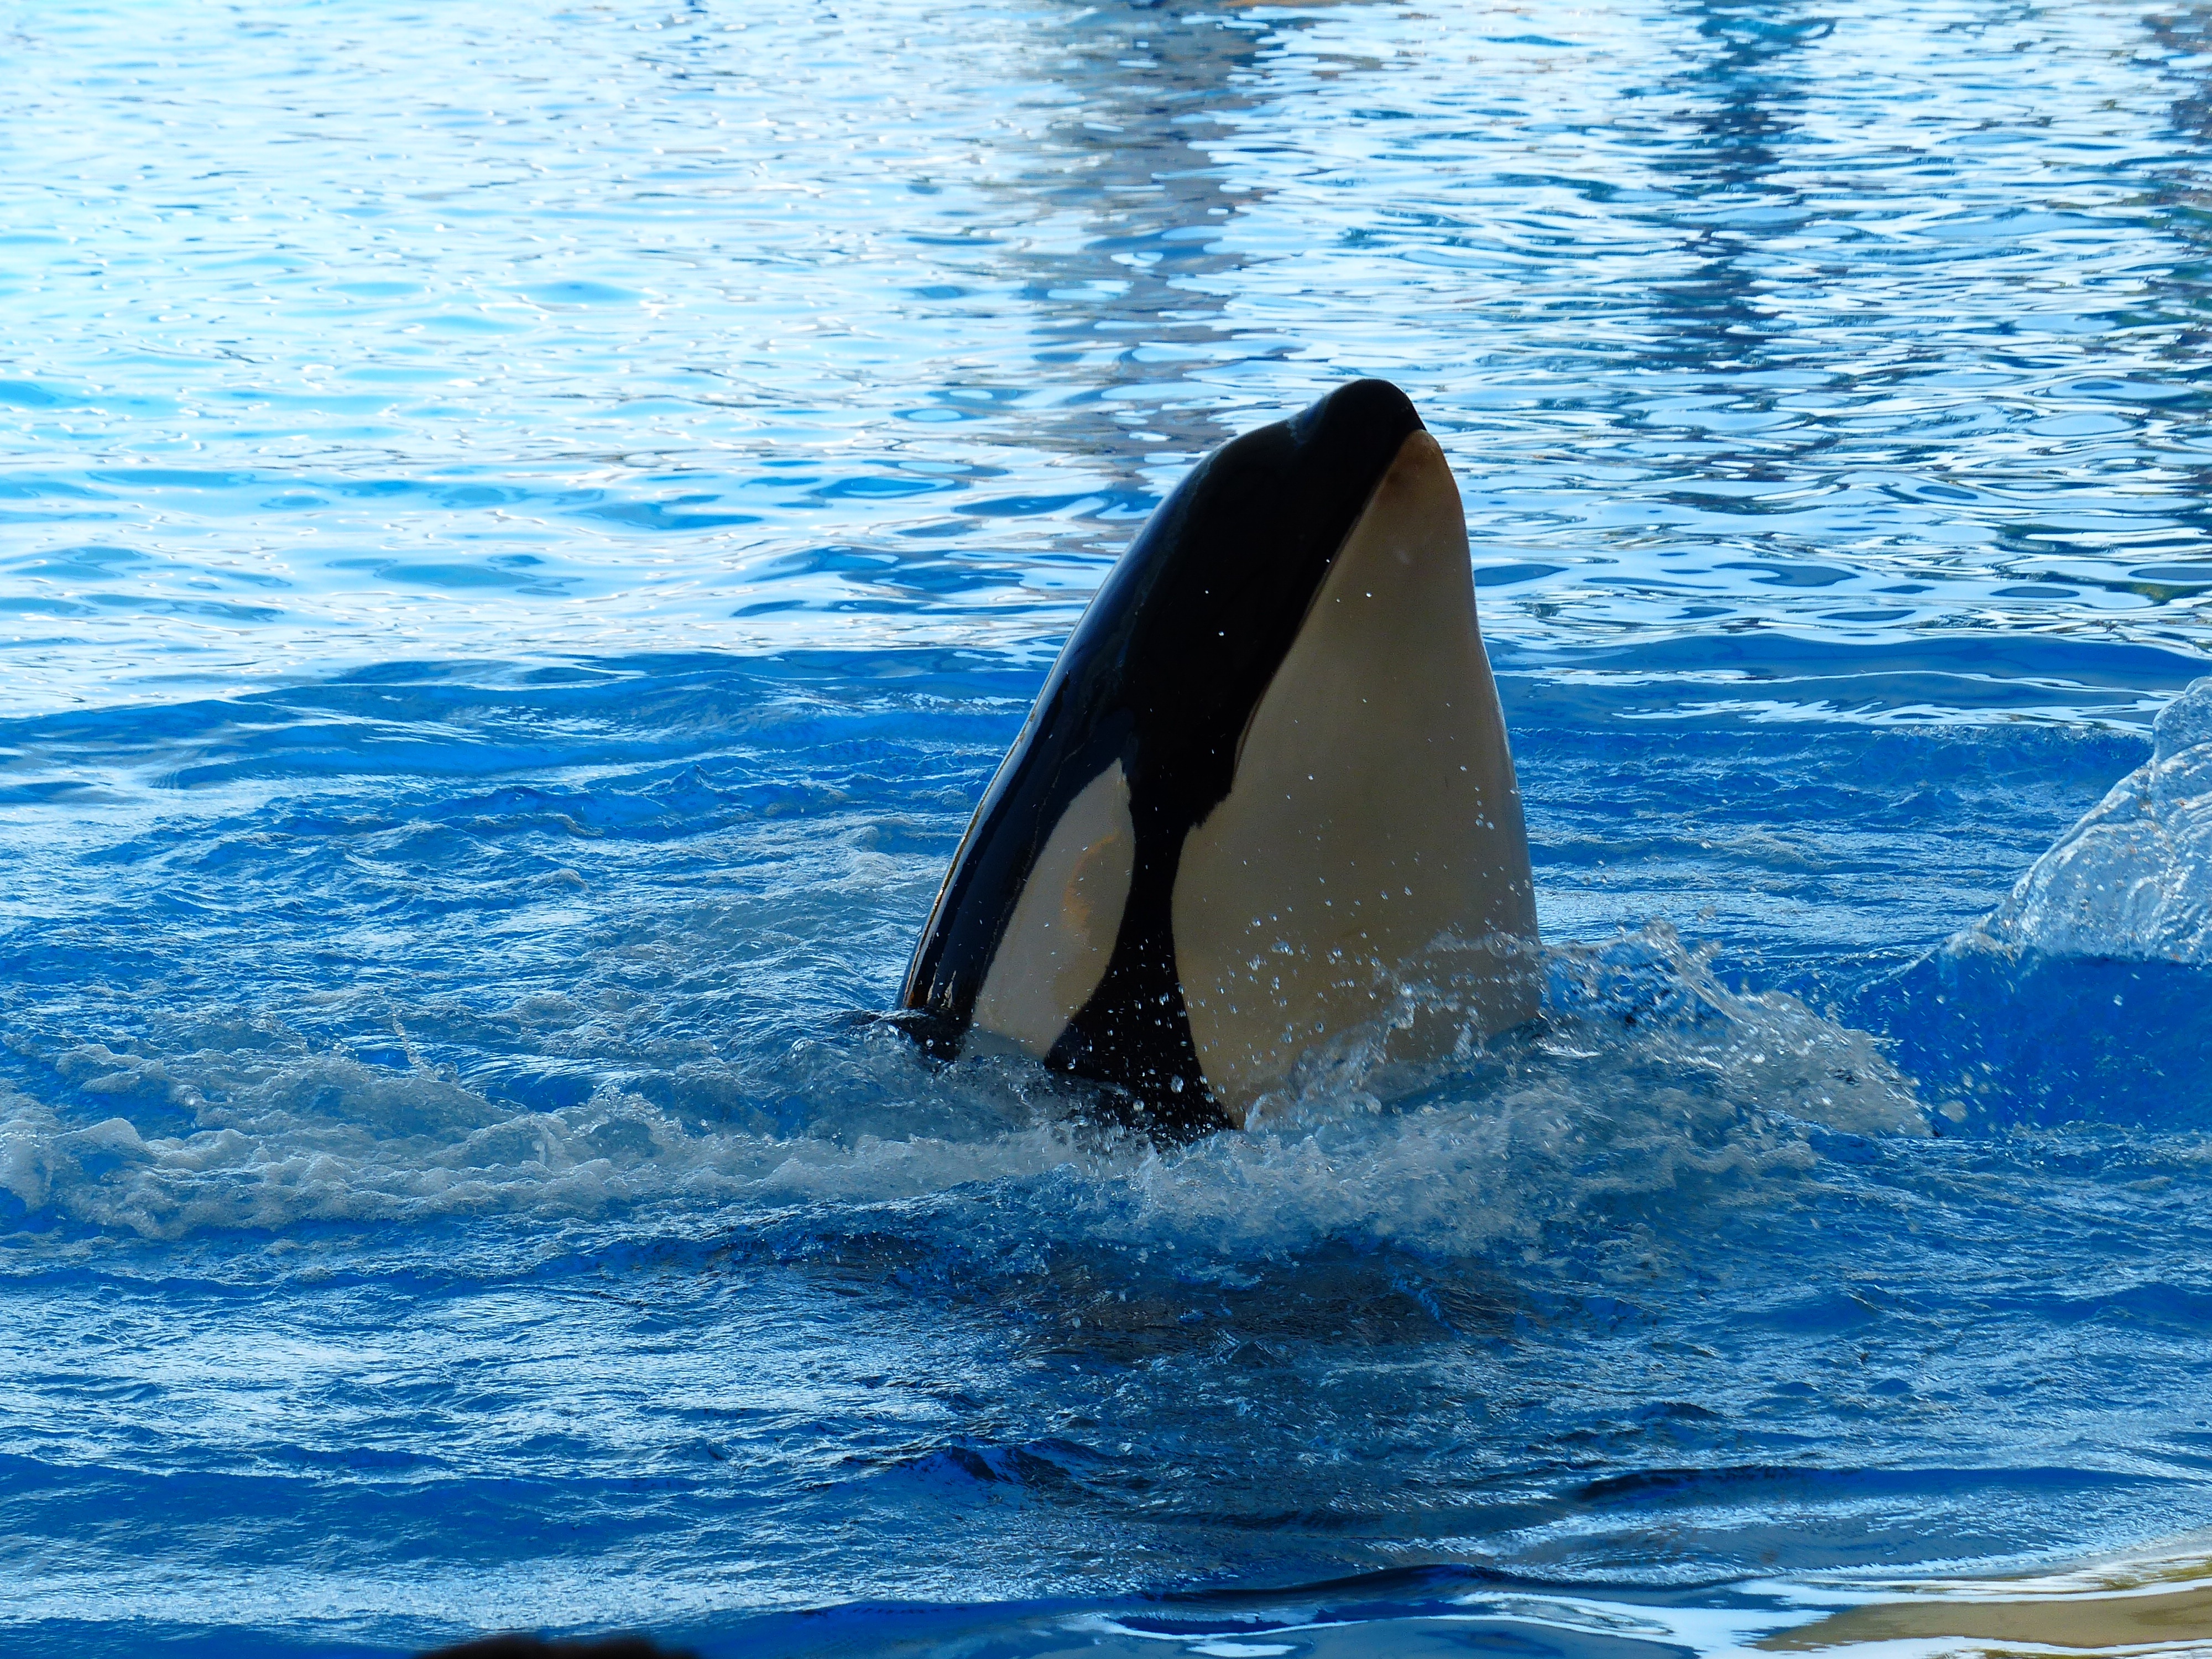
sea, water, ocean, animal, pool, zoo, swimming pool, mammal, blue, humpback whale, fin, head, vertebrate, whale, large, orca, dangerous, sea water, wal, marine mammal, killer whale, wind wave, marine biology, whales dolphins and porpoises, common bottlenose dolphin, short beaked common dolphin, grey whale, orka, orcinus orca